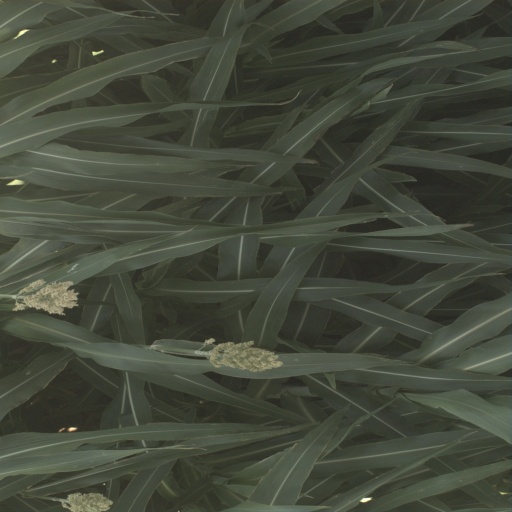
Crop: sorghum